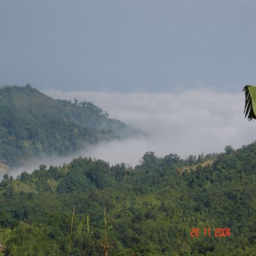
i used a large waterproof poncho to get protection from early morning mist and dew .